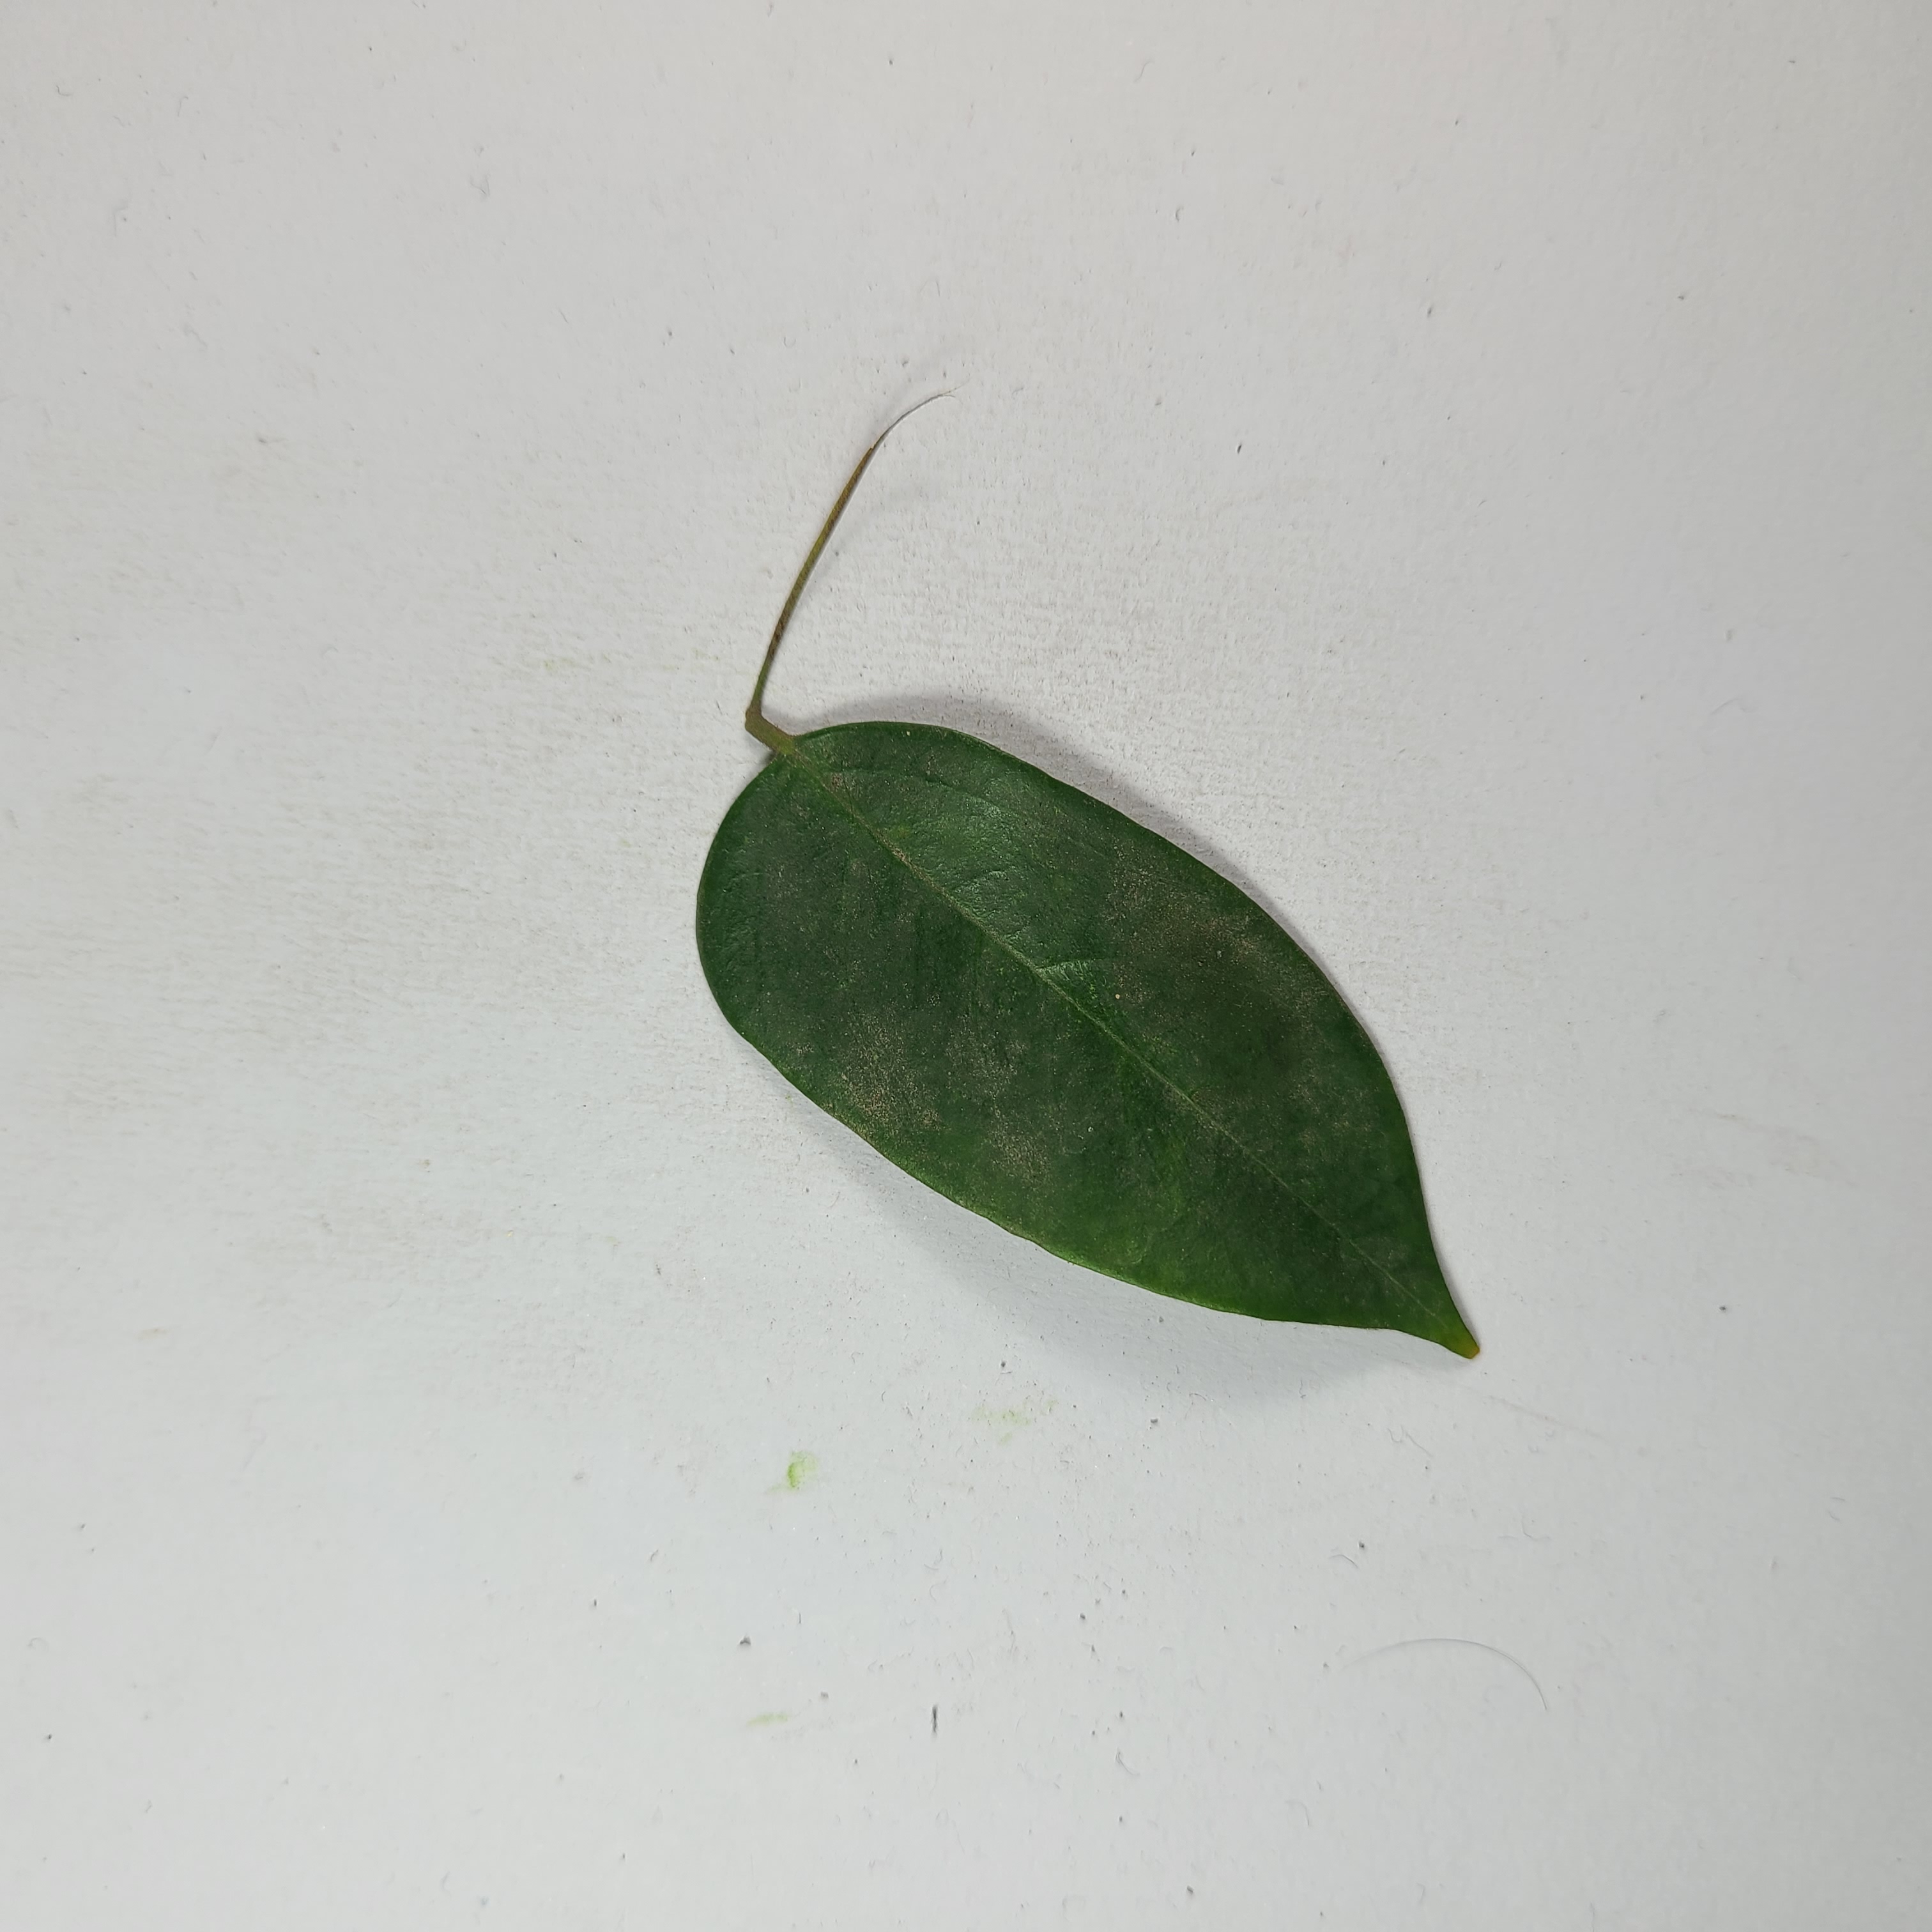
Label: Healthy Leaves